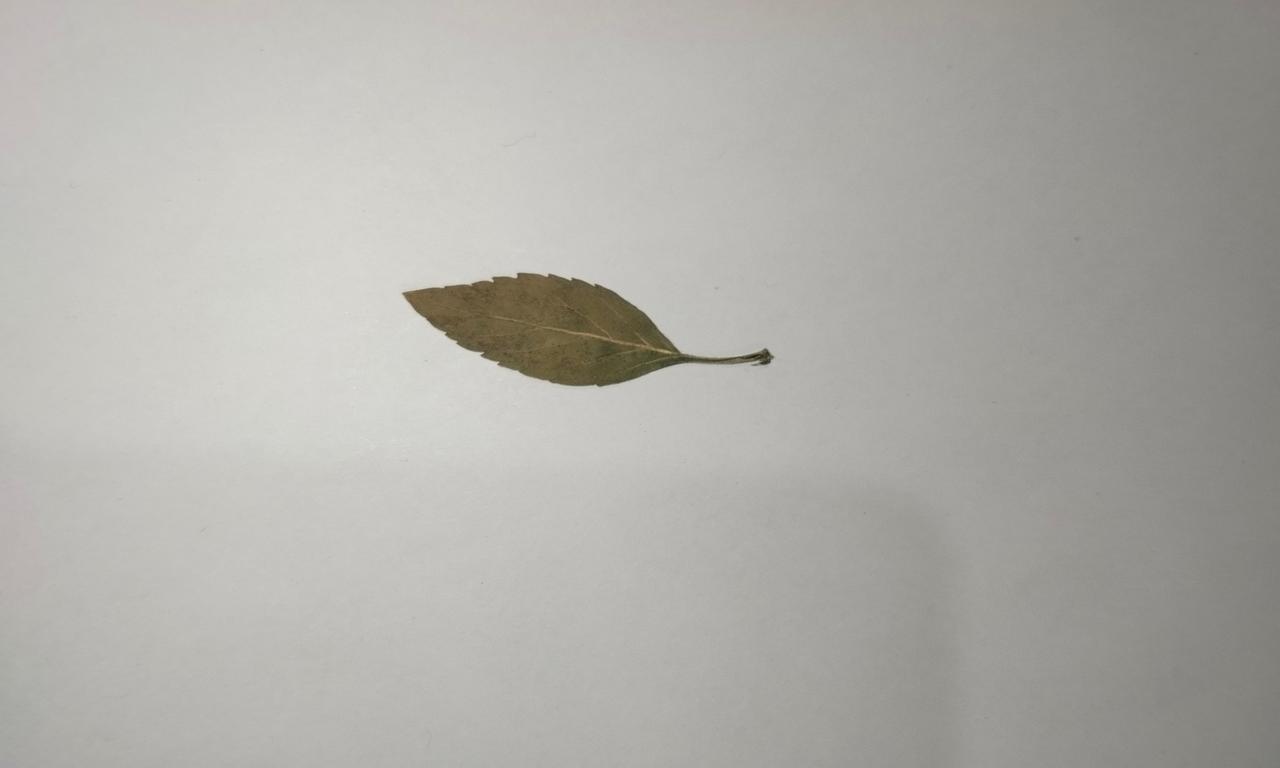
Label: Dried